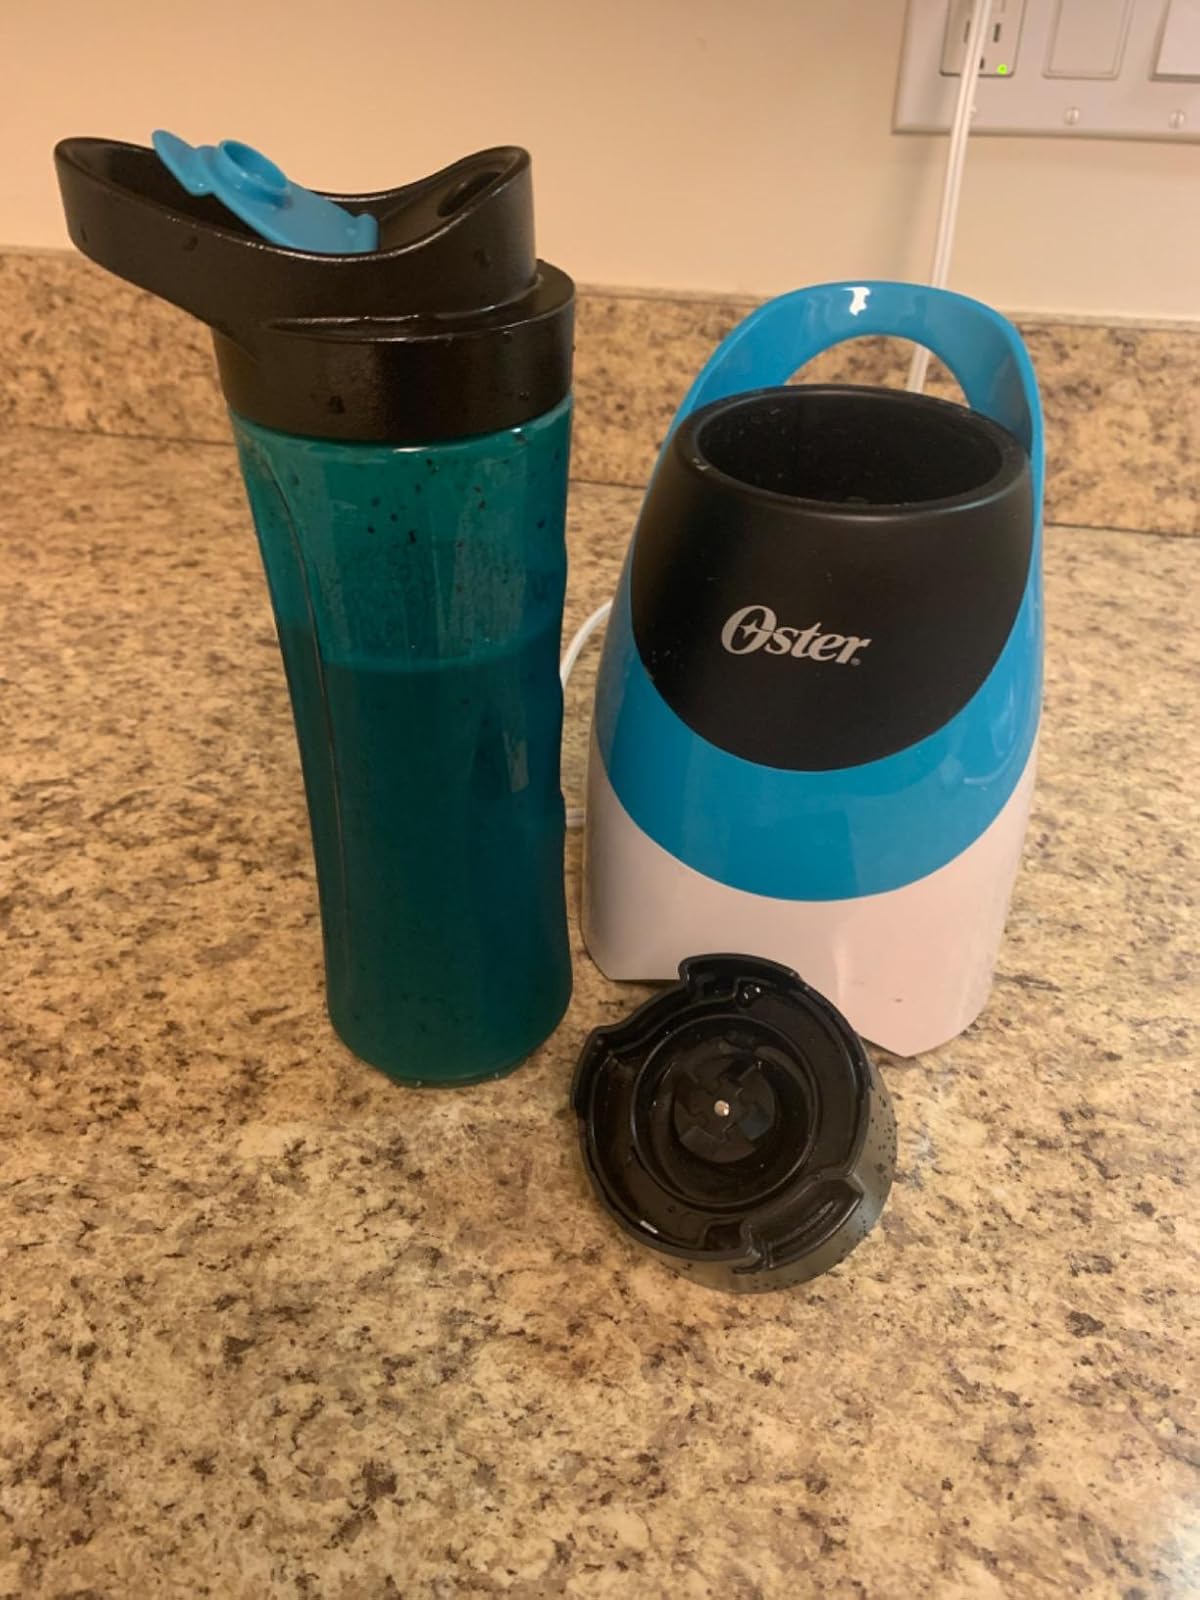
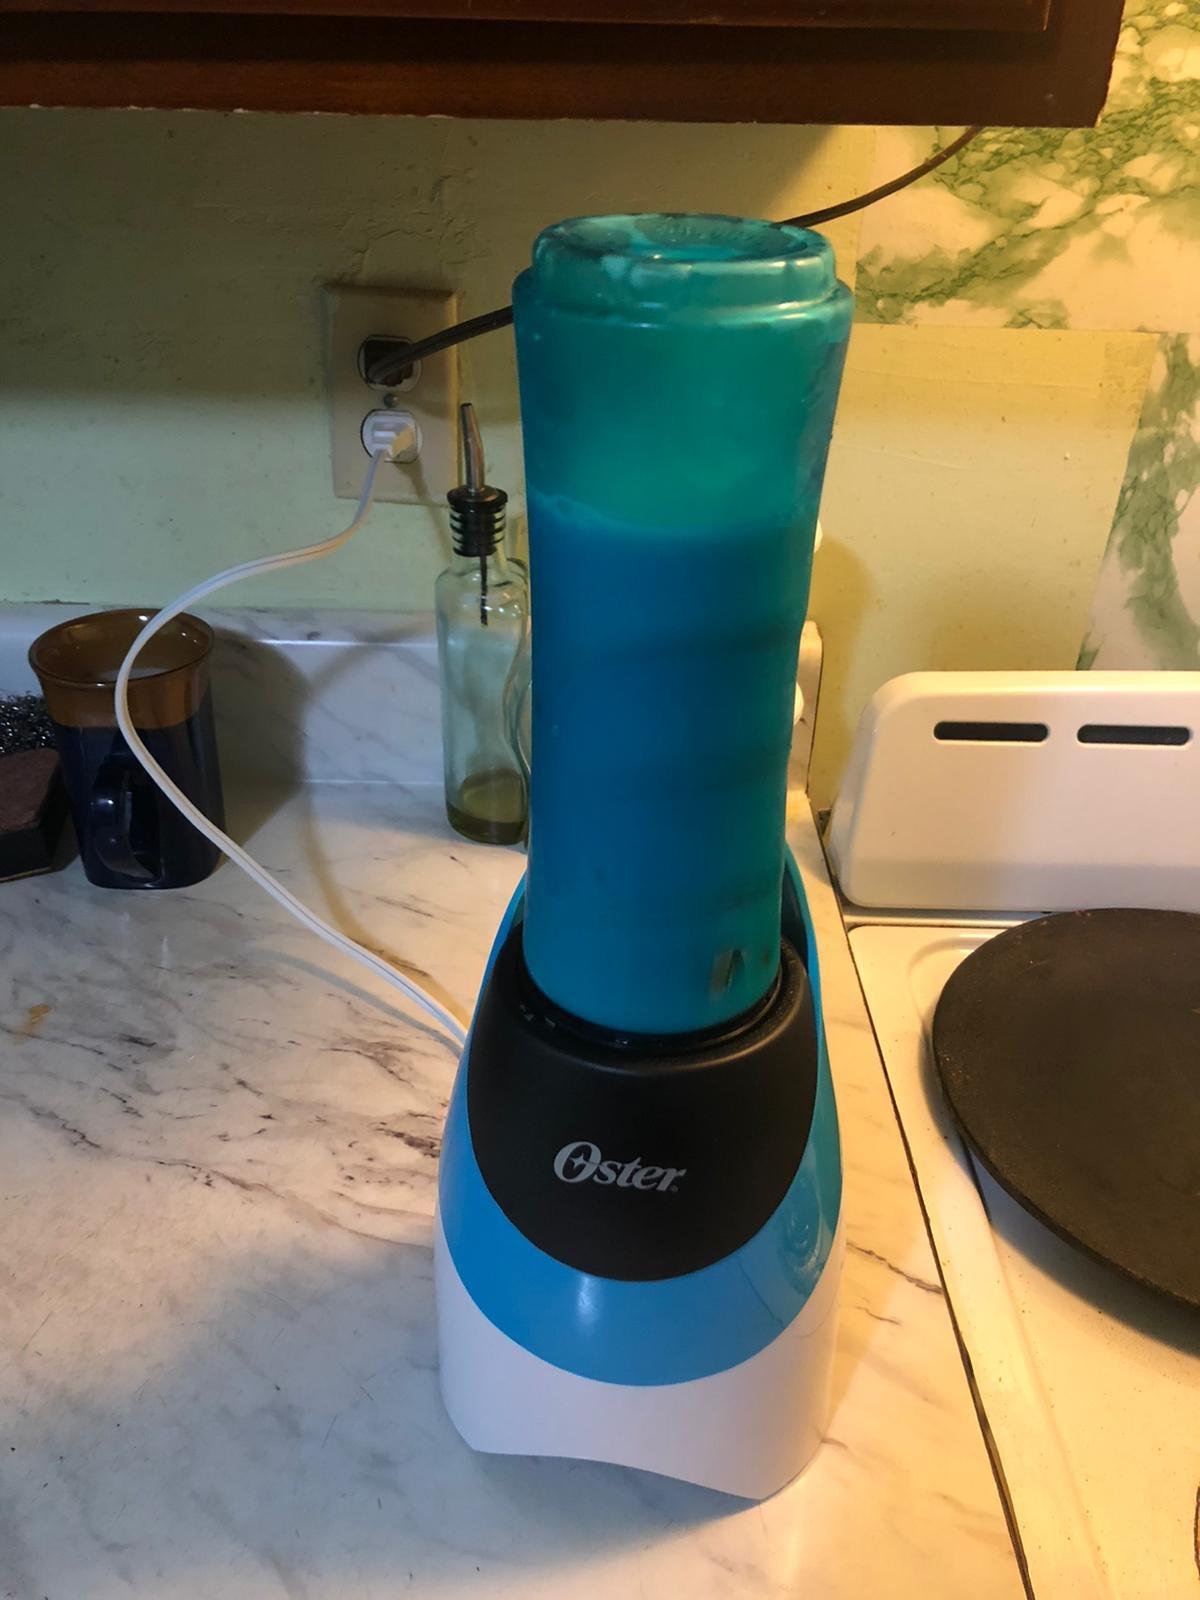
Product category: items_blender
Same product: yes